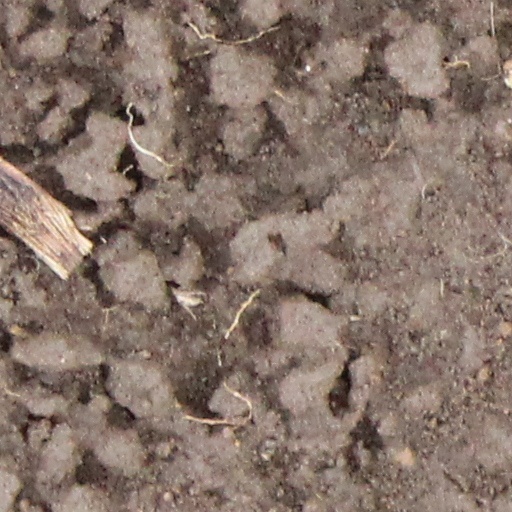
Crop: wheat